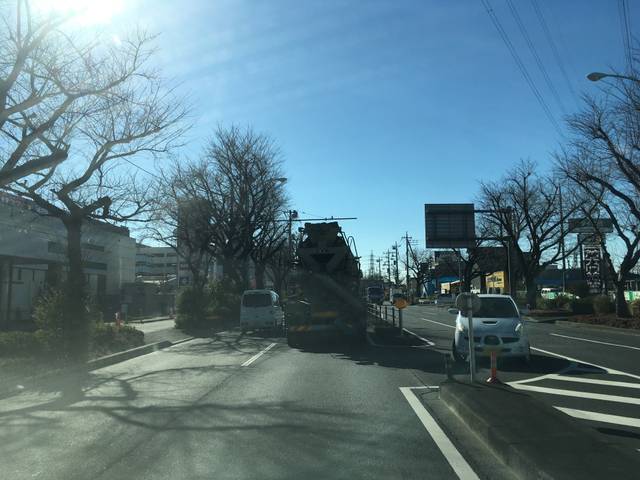
Region: Japan
Coordinates: 35.683, 139.459